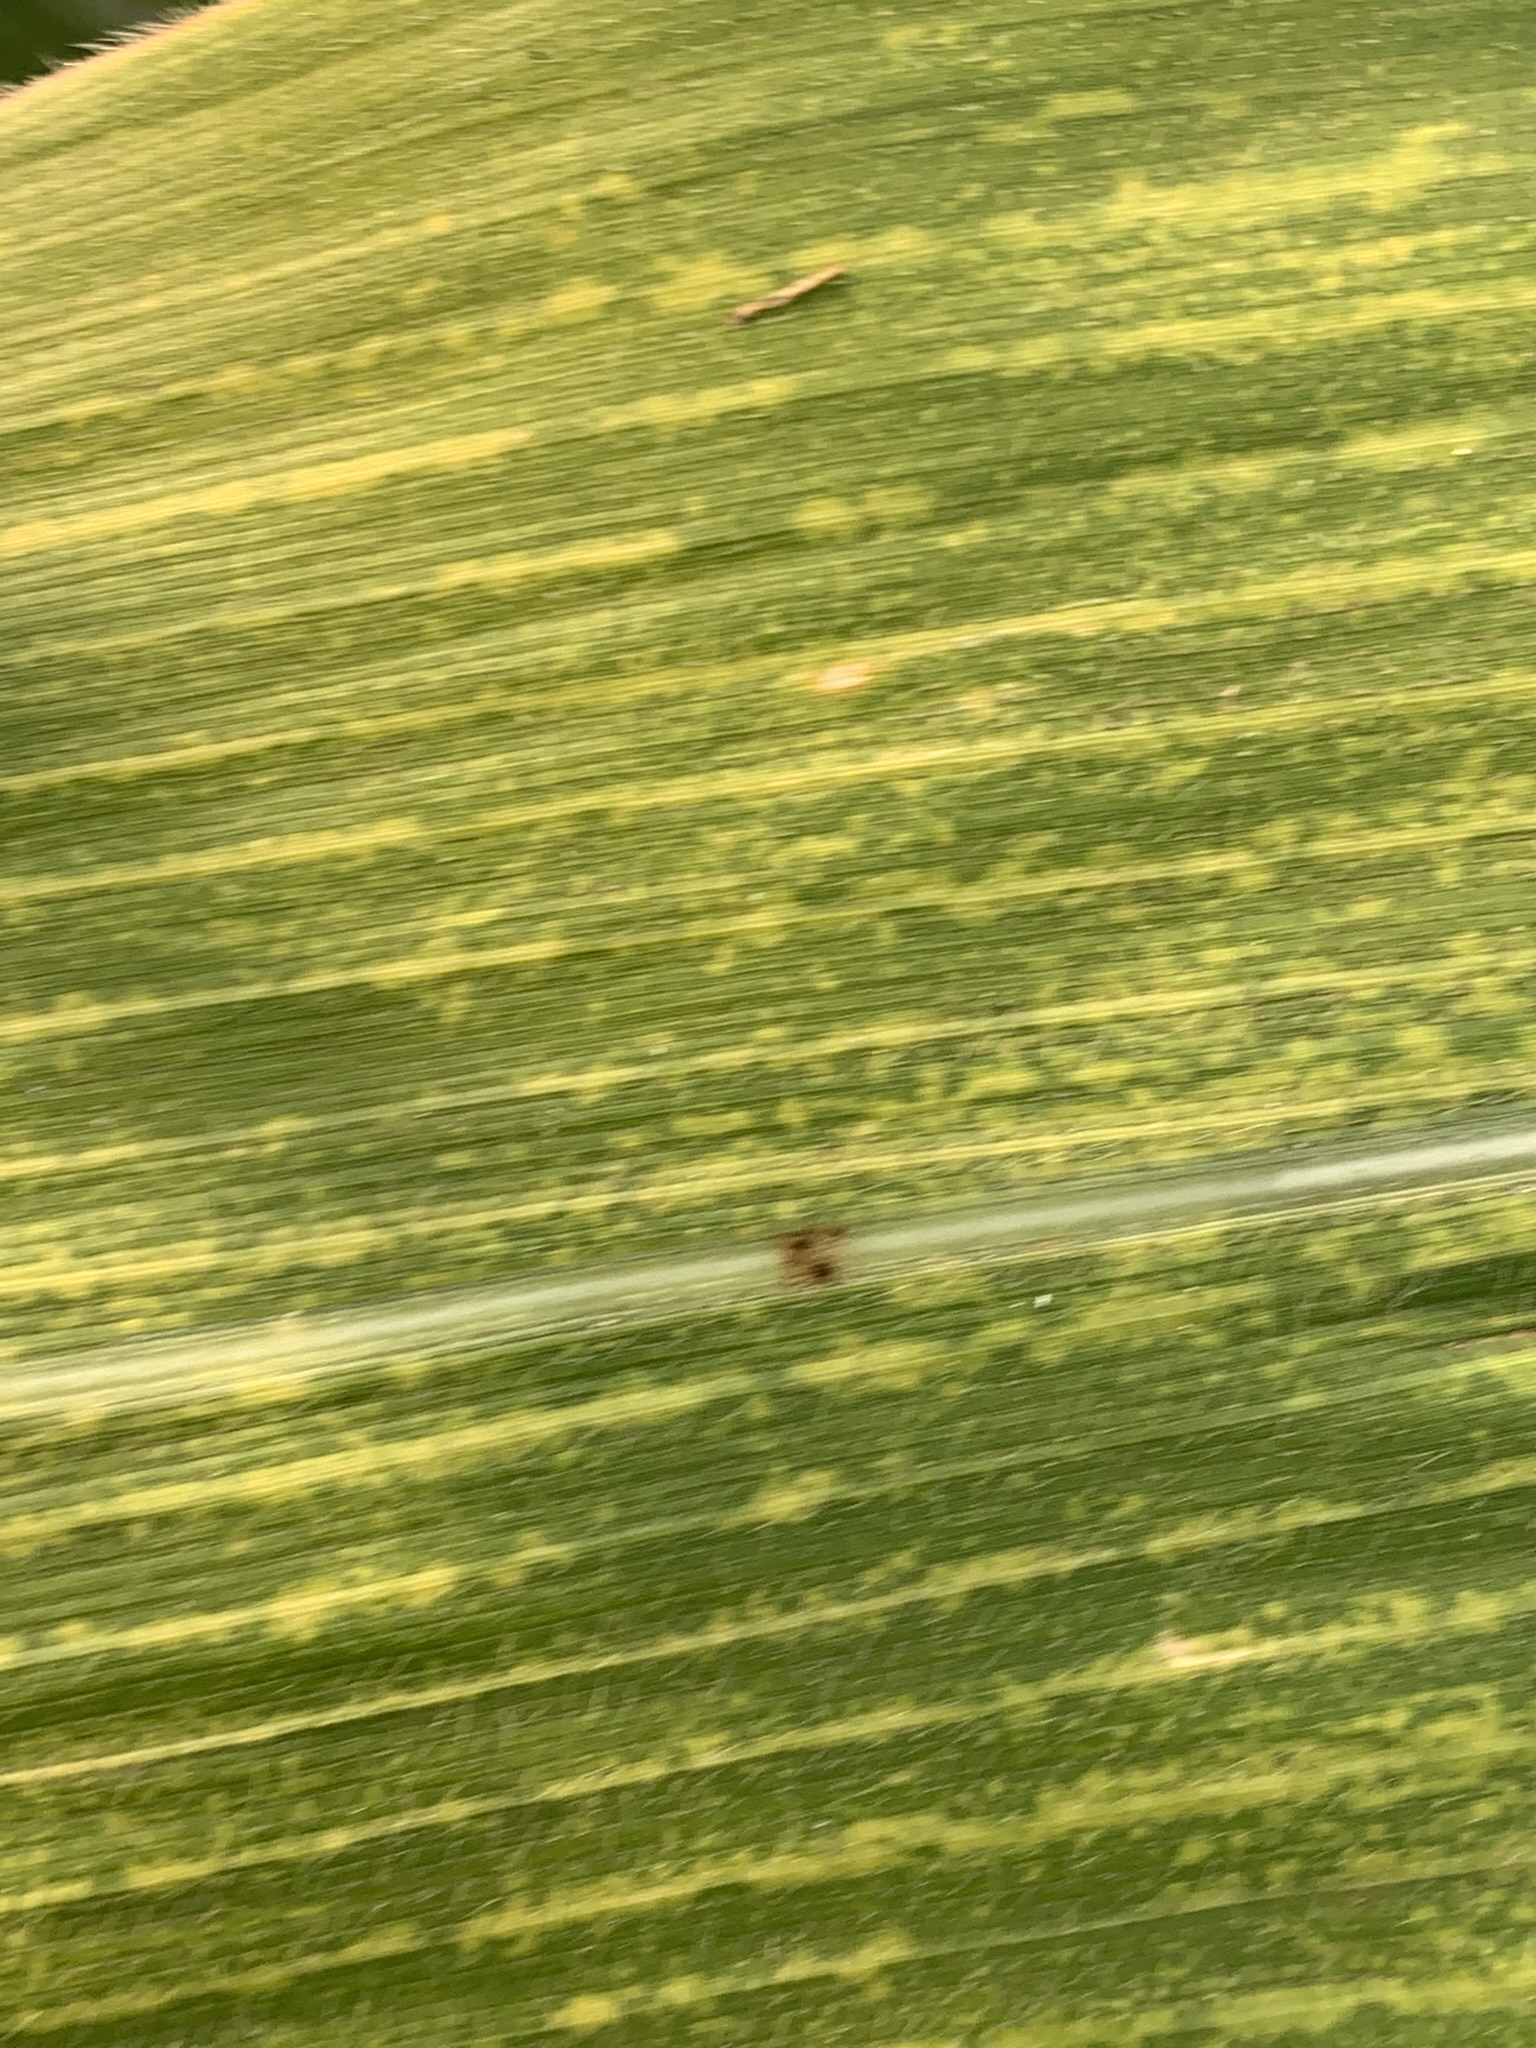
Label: MLN